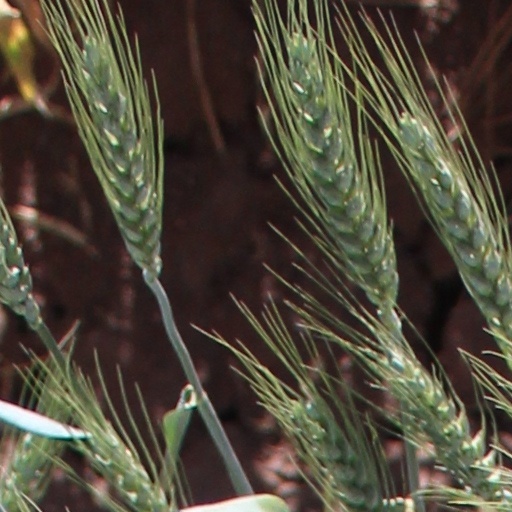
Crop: wheat